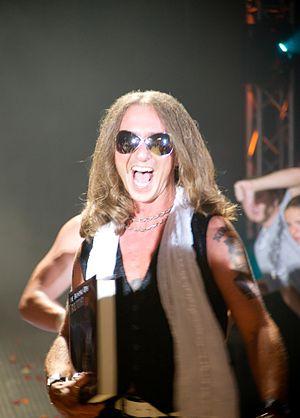
Martin Krcaj est un catcheur américain né le 4 mai 1984 à Hamtramck, aux États-Unis. Il travaille actuellement à la Ring of Honor sous le nom de Truth Martini.